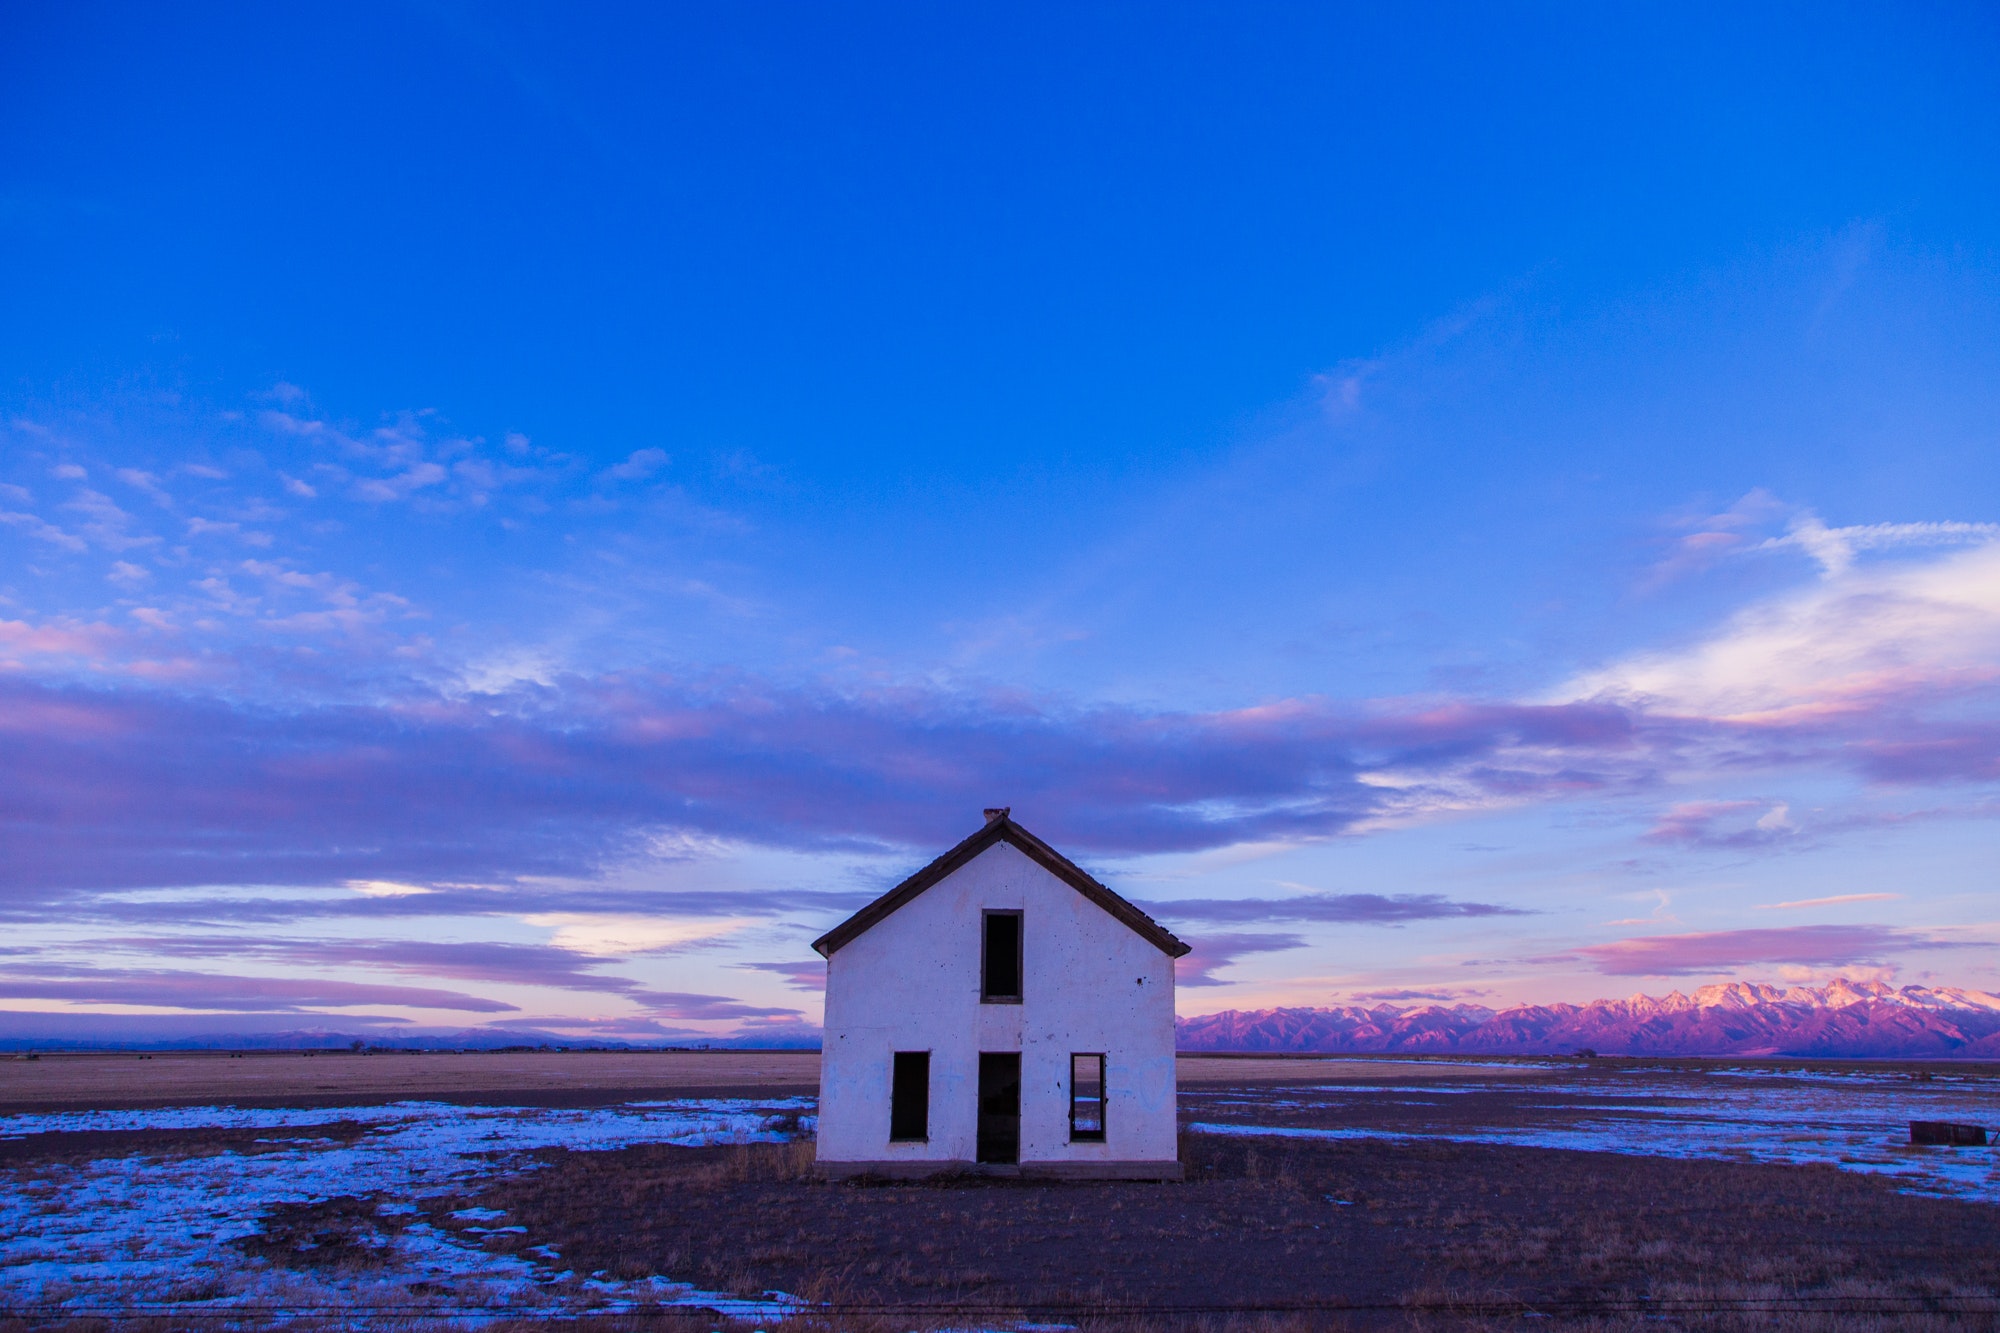
sky, blue, sea, cloud, house, ocean, dusk, morning, evening, architecture, horizon, calm, church, sunset, coast, shore, dawn, chapel, landscape, rural area, night, place of worship, building, coastal and oceanic landforms, winter, vacation, bay, mountain, sunrise, meteorological phenomenon